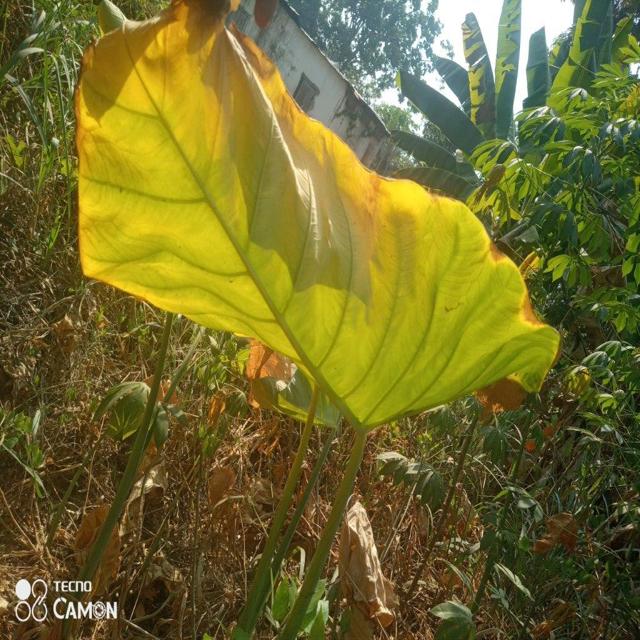
Label: Mid_Blight